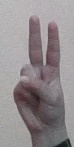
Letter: taa